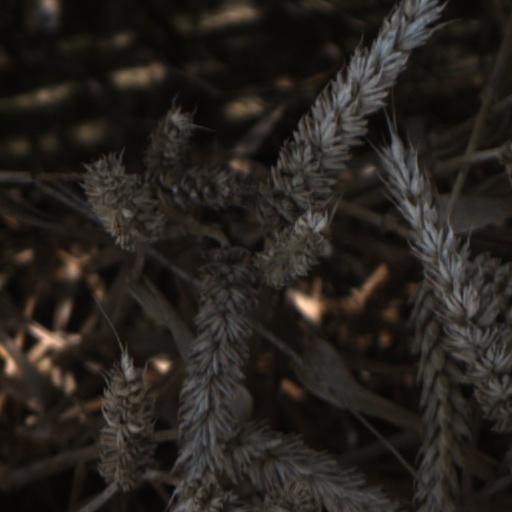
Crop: wheat